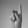
ASL letter: K